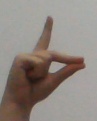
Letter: ta